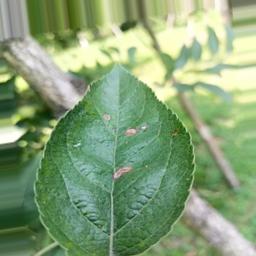
Label: Alternaria